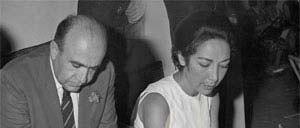
Amir Abbas Hoveida, né le 18 février 1919 à Téhéran et mort le 7 avril 1979 dans la même ville, est un homme politique iranien. Son nom se transcrit également Hoveyda. Son personnage était associé à l'orchidée qu'il portait à la boutonnière et à la pipe qu'il fumait ostensiblement. Sous le règne de Mohammad Reza Chah, il fut le Premier ministre d'Iran le plus longtemps resté en poste. Après la révolution islamique, il fut jugé par les nouvelles autorités et condamné à mort pour « avoir fait la guerre à Dieu » et « semer la corruption sur la Terre ».